Shades of blue

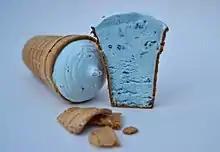
Cornflower blue ice cream

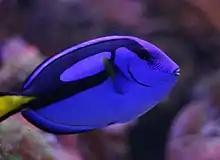
Royal blue tang

Cornflower blue is a shade of medium-to-light blue containing relatively little green. Its name is a reference to the flower "Centaurea cyanus".